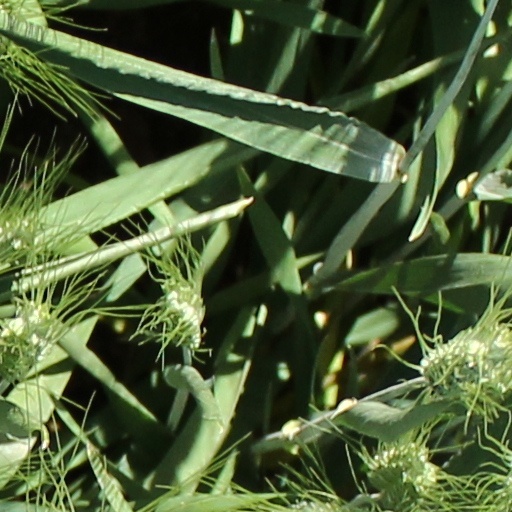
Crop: wheat